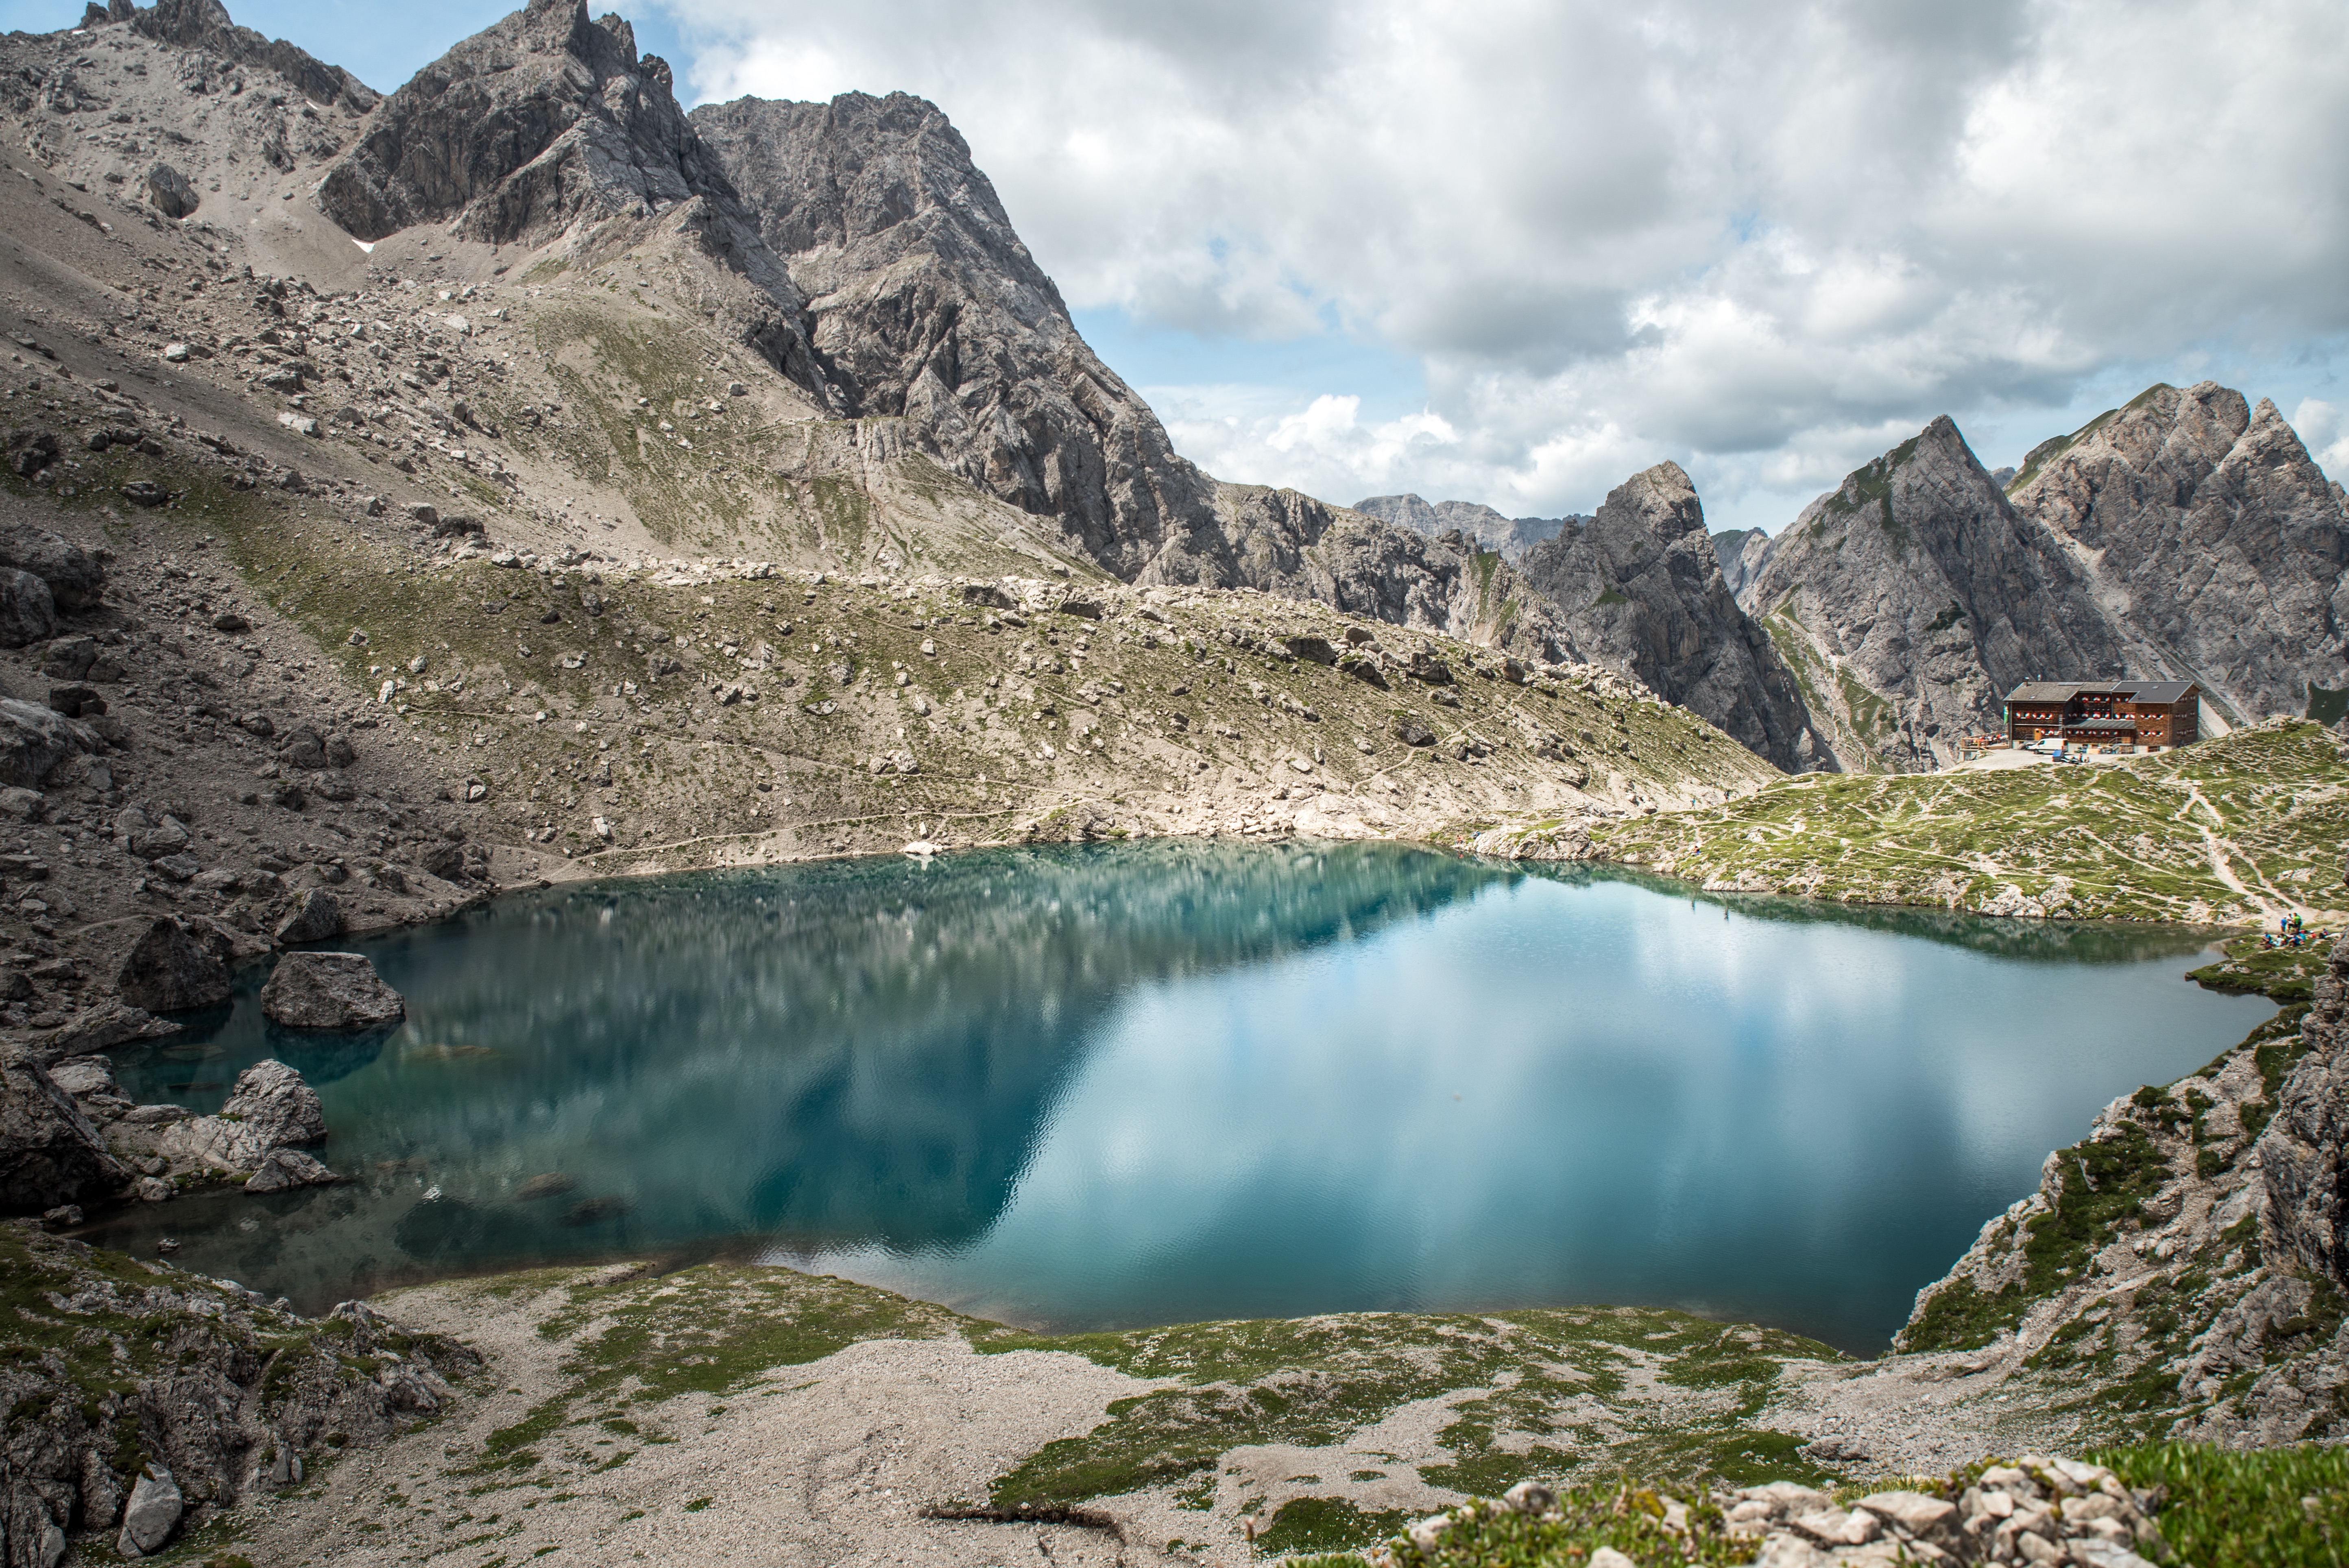
landscape, nature, rock, wilderness, walking, mountain, cloud, hill, lake, adventure, valley, mountain range, reservoir, national park, ridge, body of water, geology, alps, plateau, fell, loch, water feature, crater lake, moraine, landform, tarn, mountain pass, geographical feature, mountainous landforms